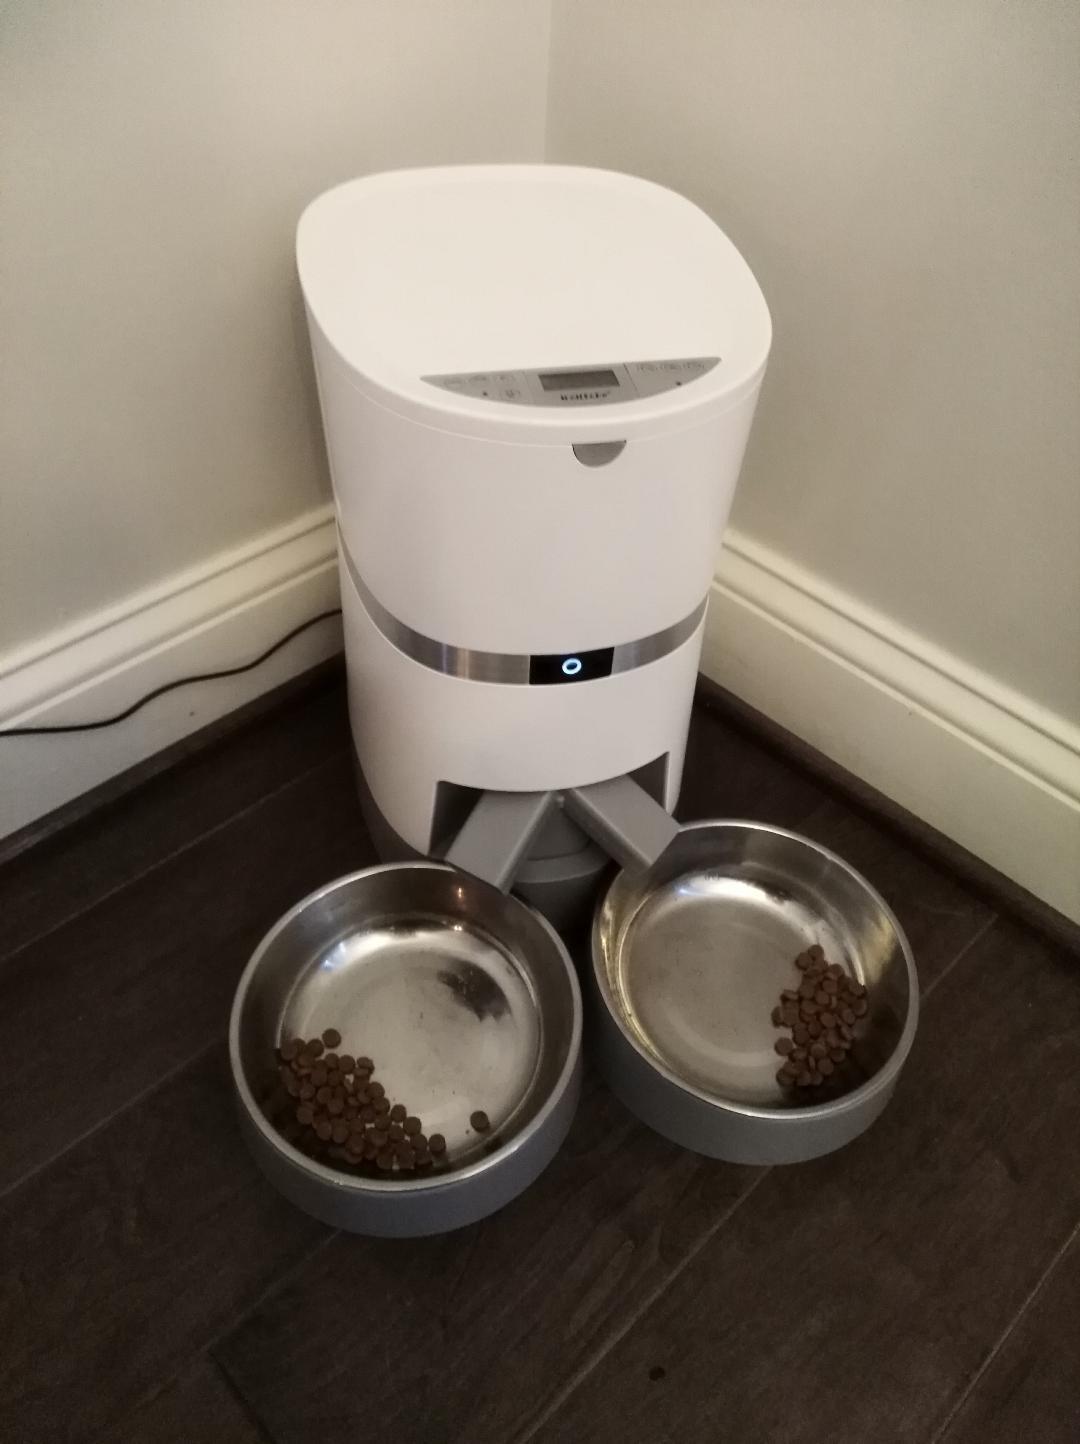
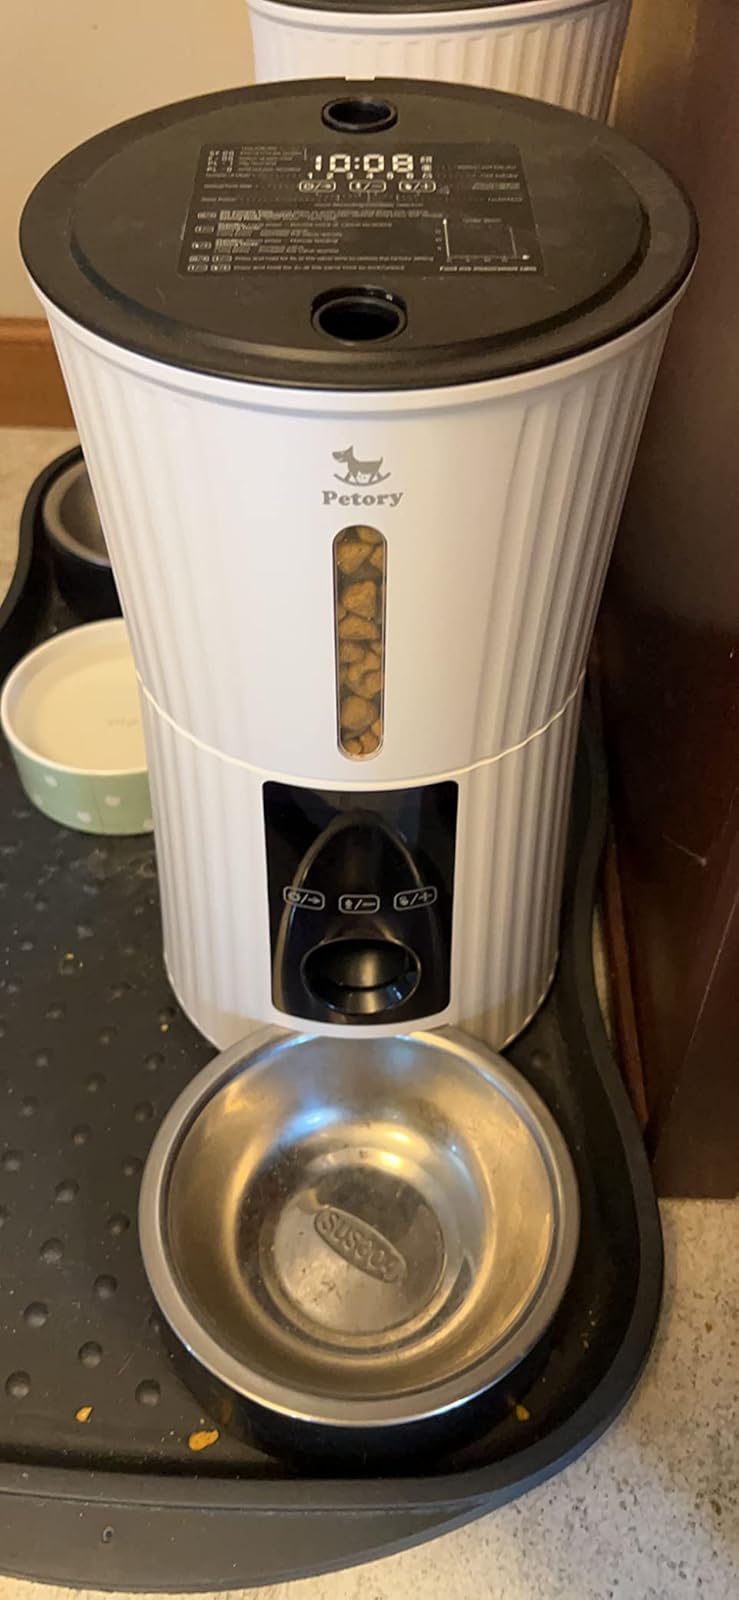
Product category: items_feeder
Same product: no